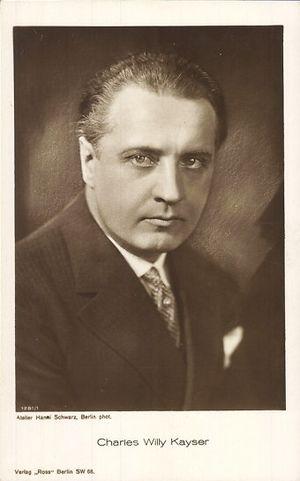
Charles Willy Kayser est un acteur et un réalisateur allemand. Après des débuts au théâtre, il tourna dans plus d'une centaine de films de 1918 à 1941.
Cette page concerne les événements qui se sont produits durant l'année 1881 en Lorraine.